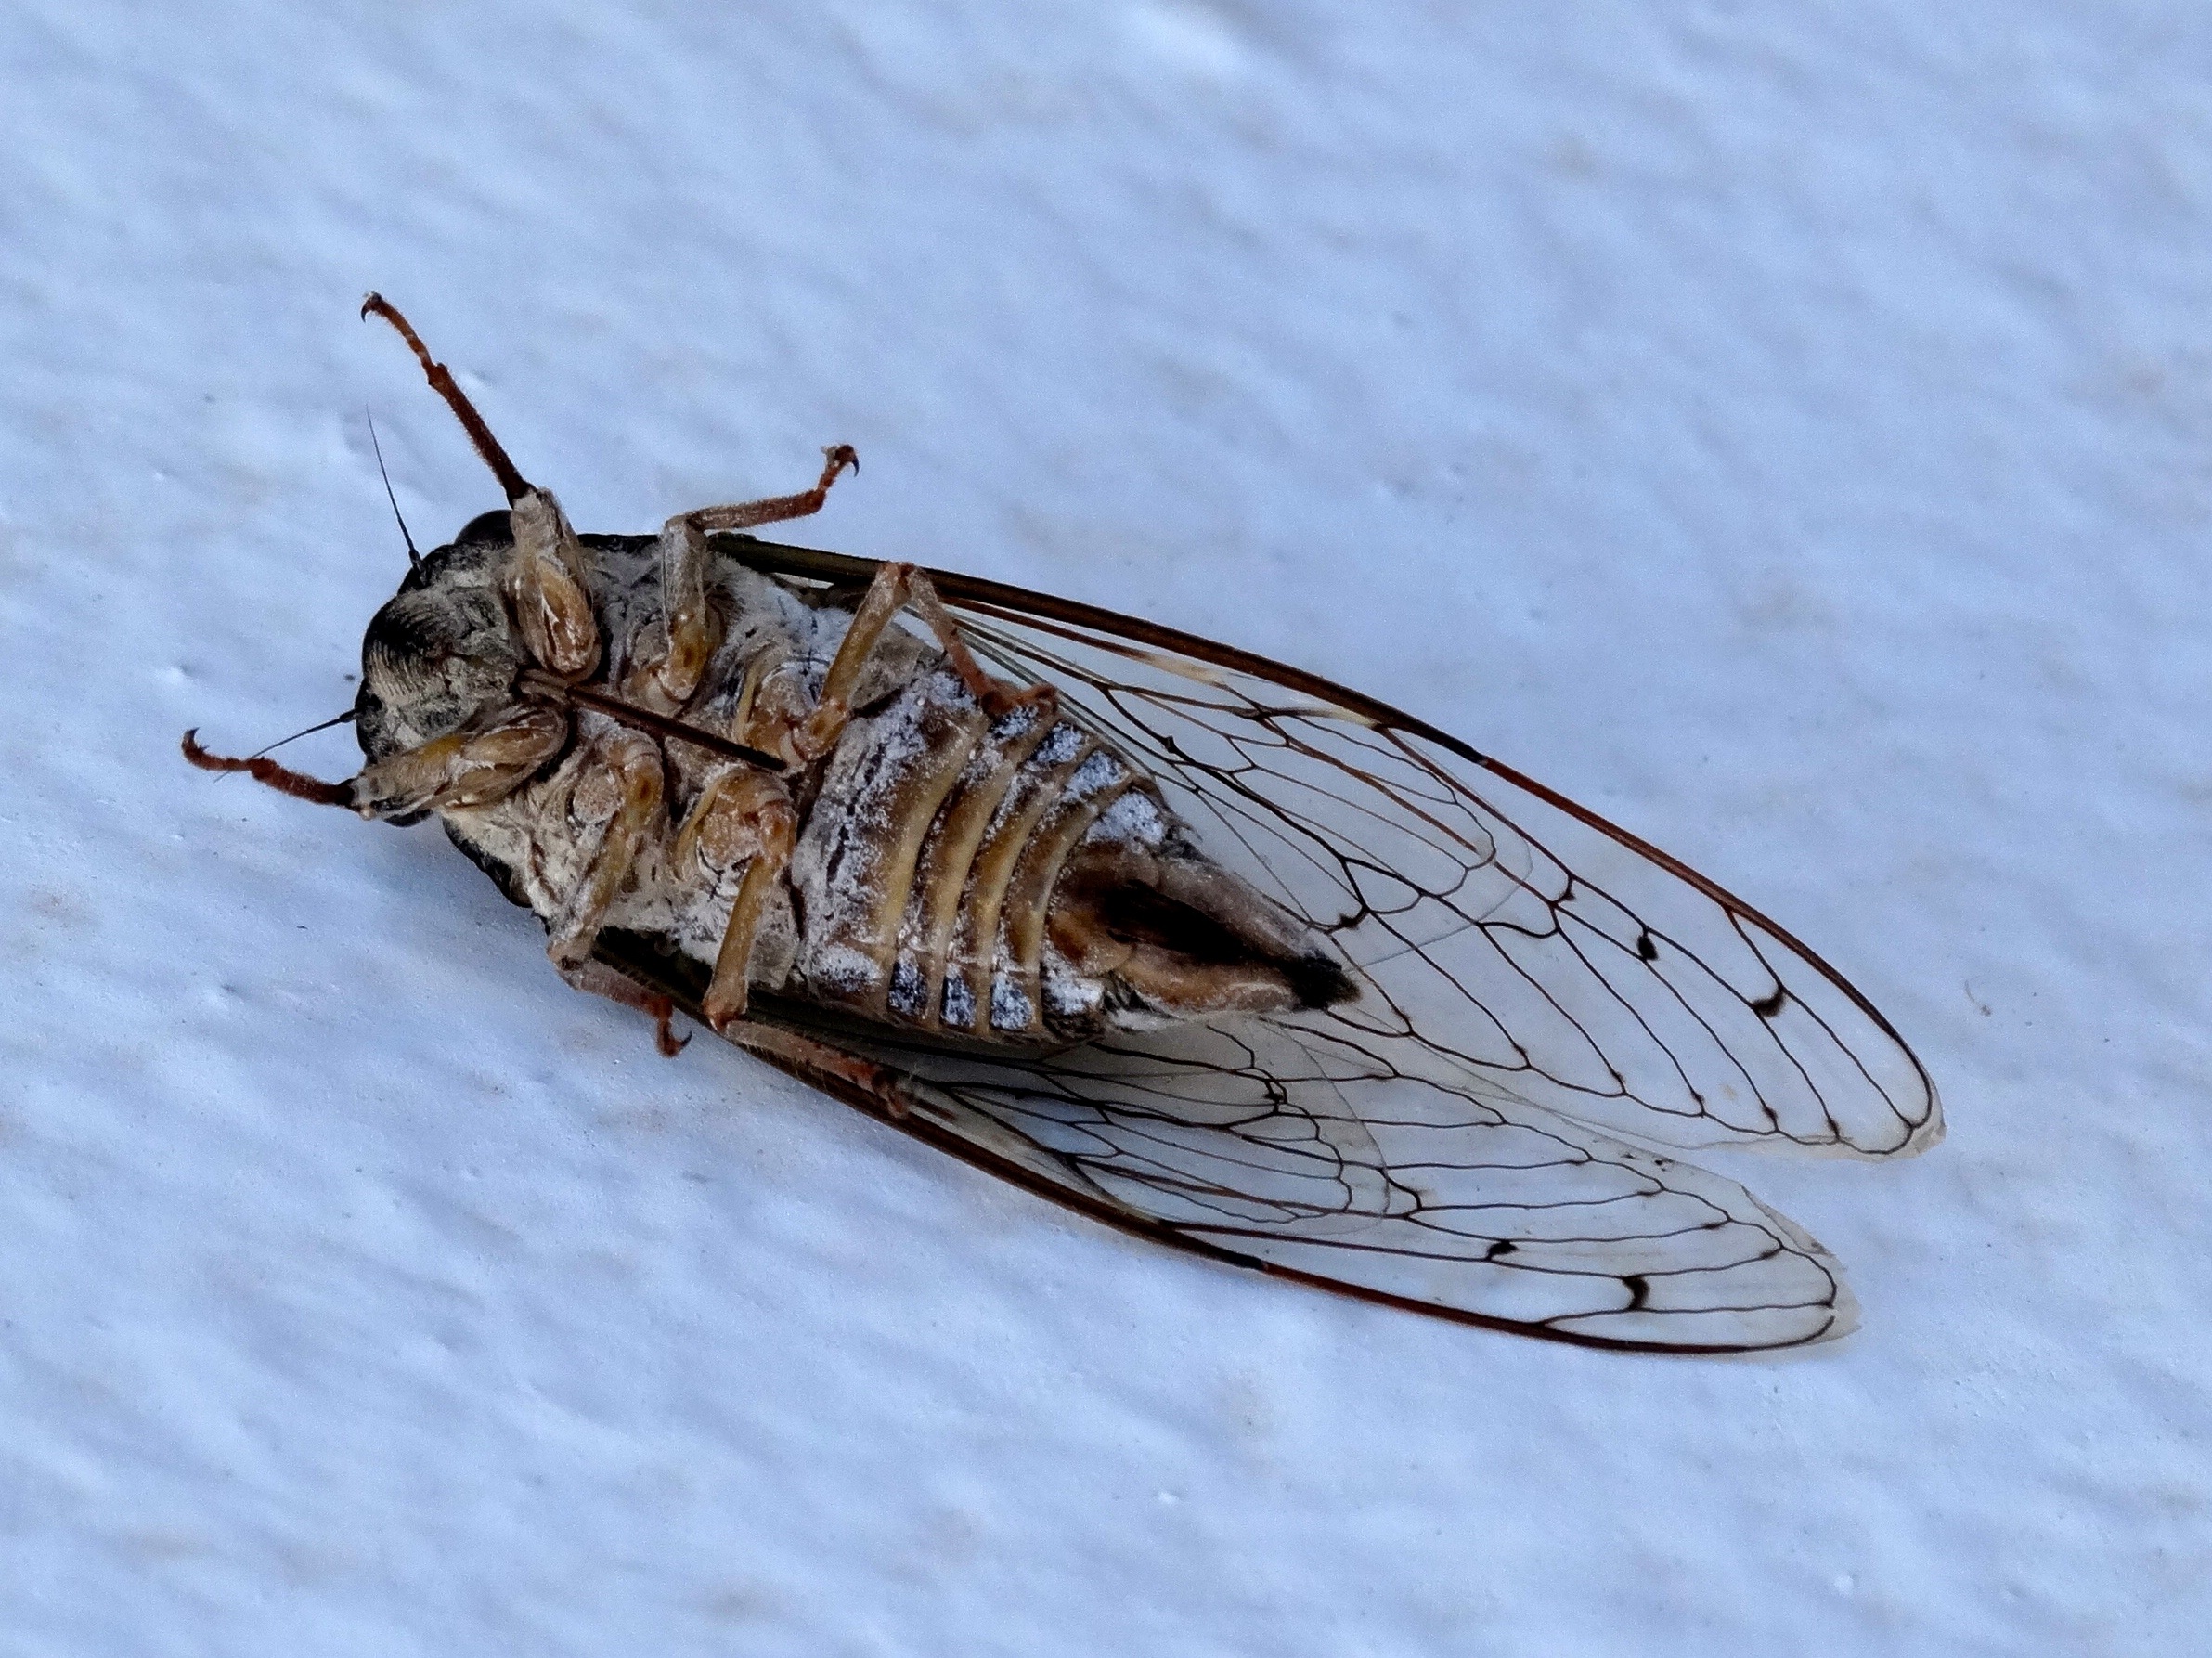
nature, wing, fly, insect, dead, fauna, invertebrate, close up, insects, pest, macro photography, arthropod, cicada, true bugs